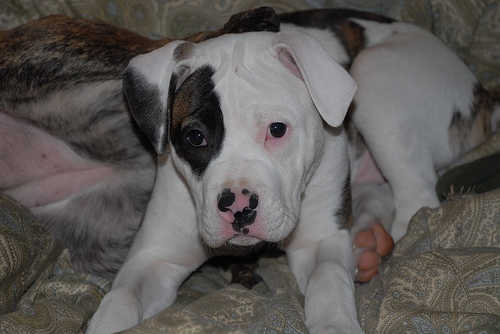
Animal: dog
Breed: american bulldog